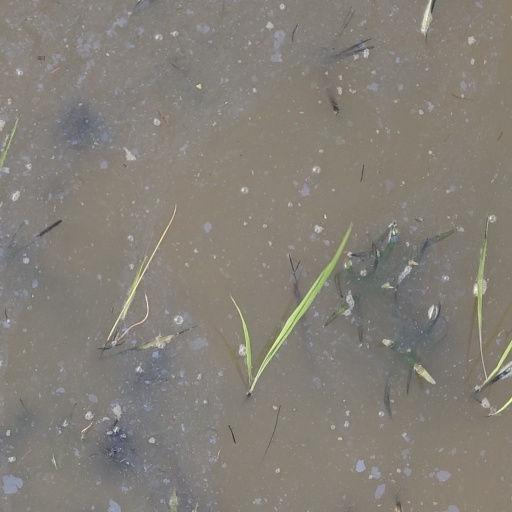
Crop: rice